Tiriel

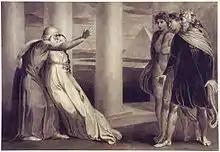
"Tiriel supporting Myratana" (Yale Center for British Art); the illustrated text is: "The aged man raisd up his right hand to the heavens/His left supported Myratana shrinking in the pangs of death" (1:19-20). Three of Tiriel's sons are opposite, including his eldest, Heuxos (with the crown). The pyramid, river and columns are not mentioned in the text, which instead describes a "beautiful palace" (1:1) and a "once delightful palace" (1:4).

Tiriel is a narrative poem by William Blake, written "c."1789. Considered the first of his prophetic books, it is also the first poem in which Blake used free septenaries, which he would go on to use in much of his later verse. "Tiriel" was unpublished during Blake's lifetime and remained so until 1874, when it appeared in William Michael Rossetti's "Poetical Works of William Blake". Although Blake did not engrave the poem, he did make twelve sepia drawings to accompany the rough and unfinished manuscript. However, three of them are considered lost as they have not been traced since 1863.